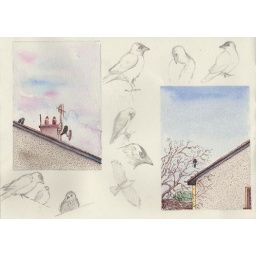
The view from the bedroom window in Cork. Ink and watercolour